Alfa Romeo MiTo

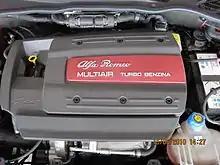
MultiAir Turbo engine used in the MiTo

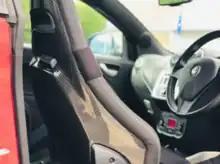
Rear view of the Sabelt carbon fibre-backed bucket seats

At launch, the MiTo featured low-displacement turbocharged petrol and diesel engines, plus a power-limited naturally-aspirated engine to meet Italian legislation for novice drivers.